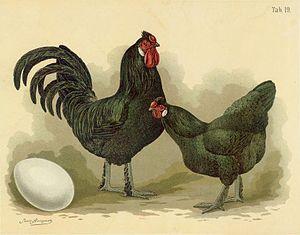
La poule de Bréda est une vieille race de poule néerlandaise, peu répandue en dehors de son pays d'origine.